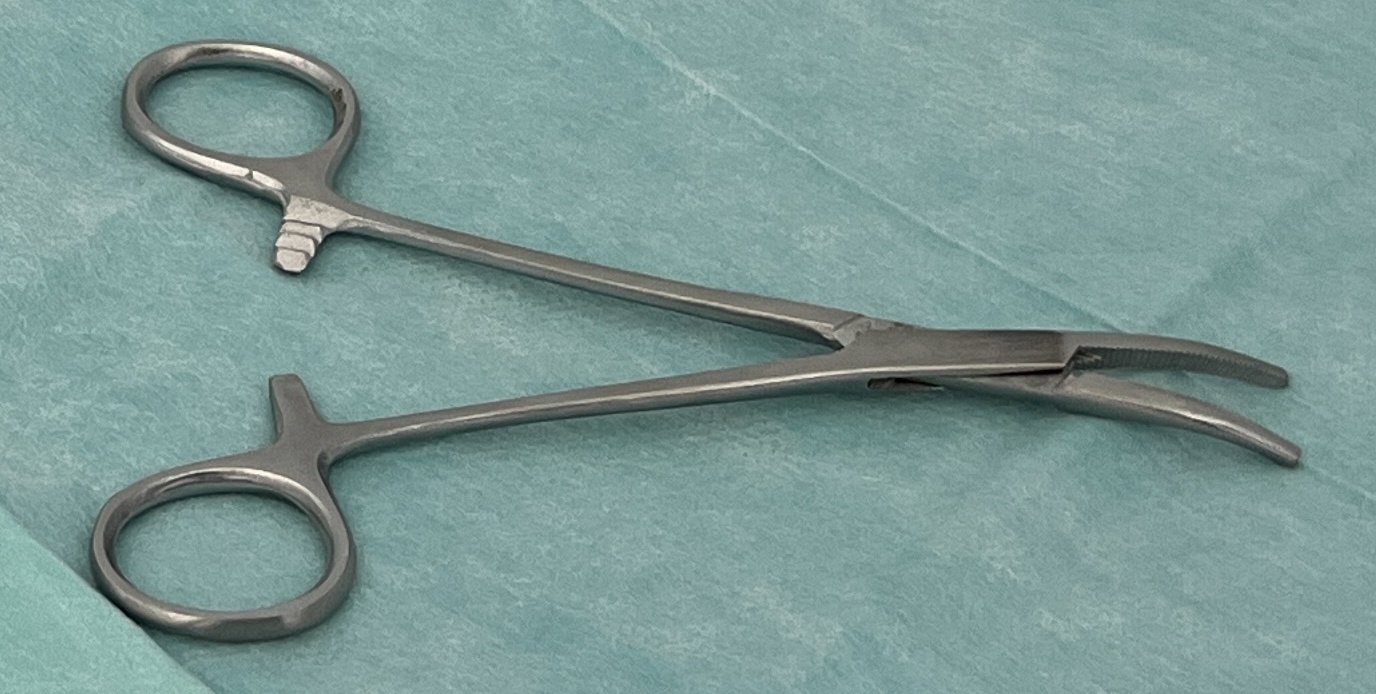
Hinged instrument state: open